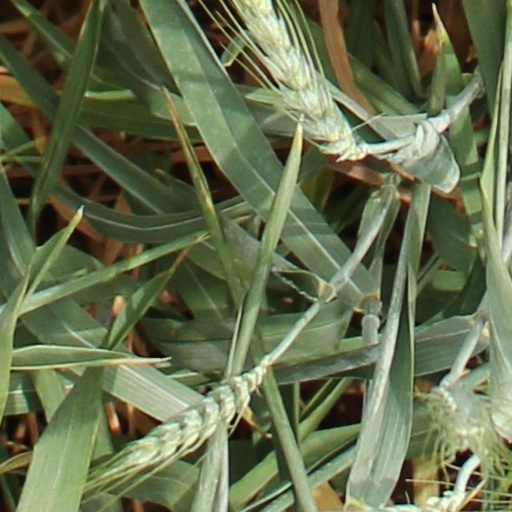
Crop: wheat